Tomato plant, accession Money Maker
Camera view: tilt-top (135 deg); turntable rotation: 330 degrees
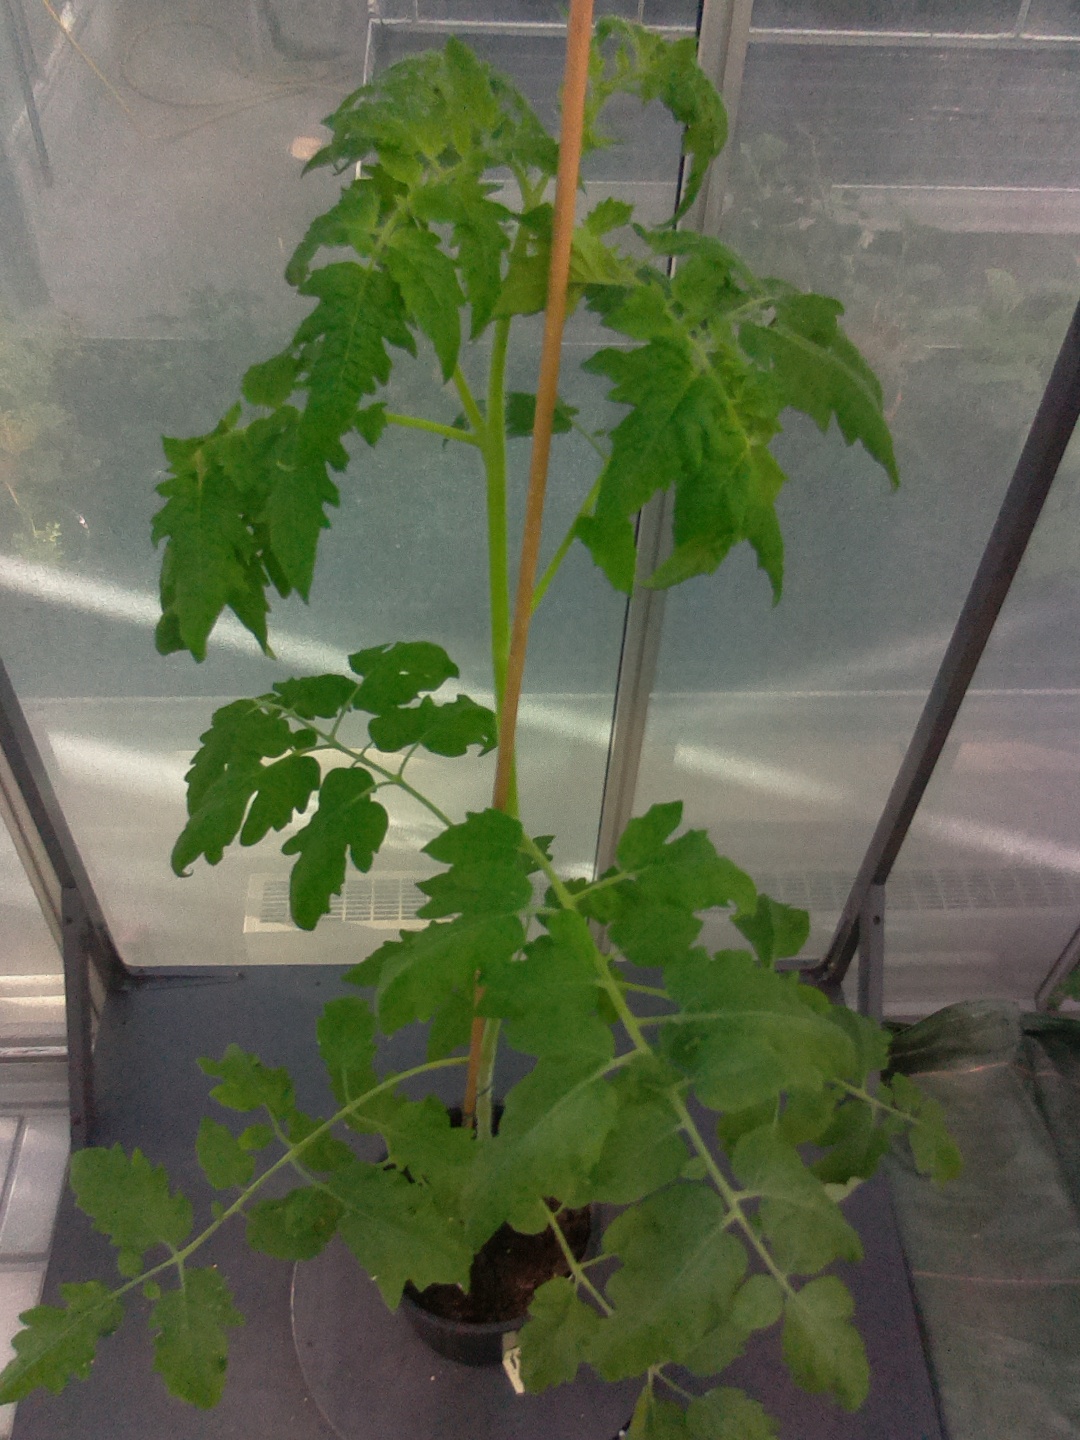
BBCH growth stage 53: 3 inflorescences visible